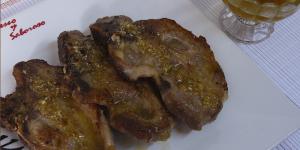
chuletas de cerdo en salsa de cebolla